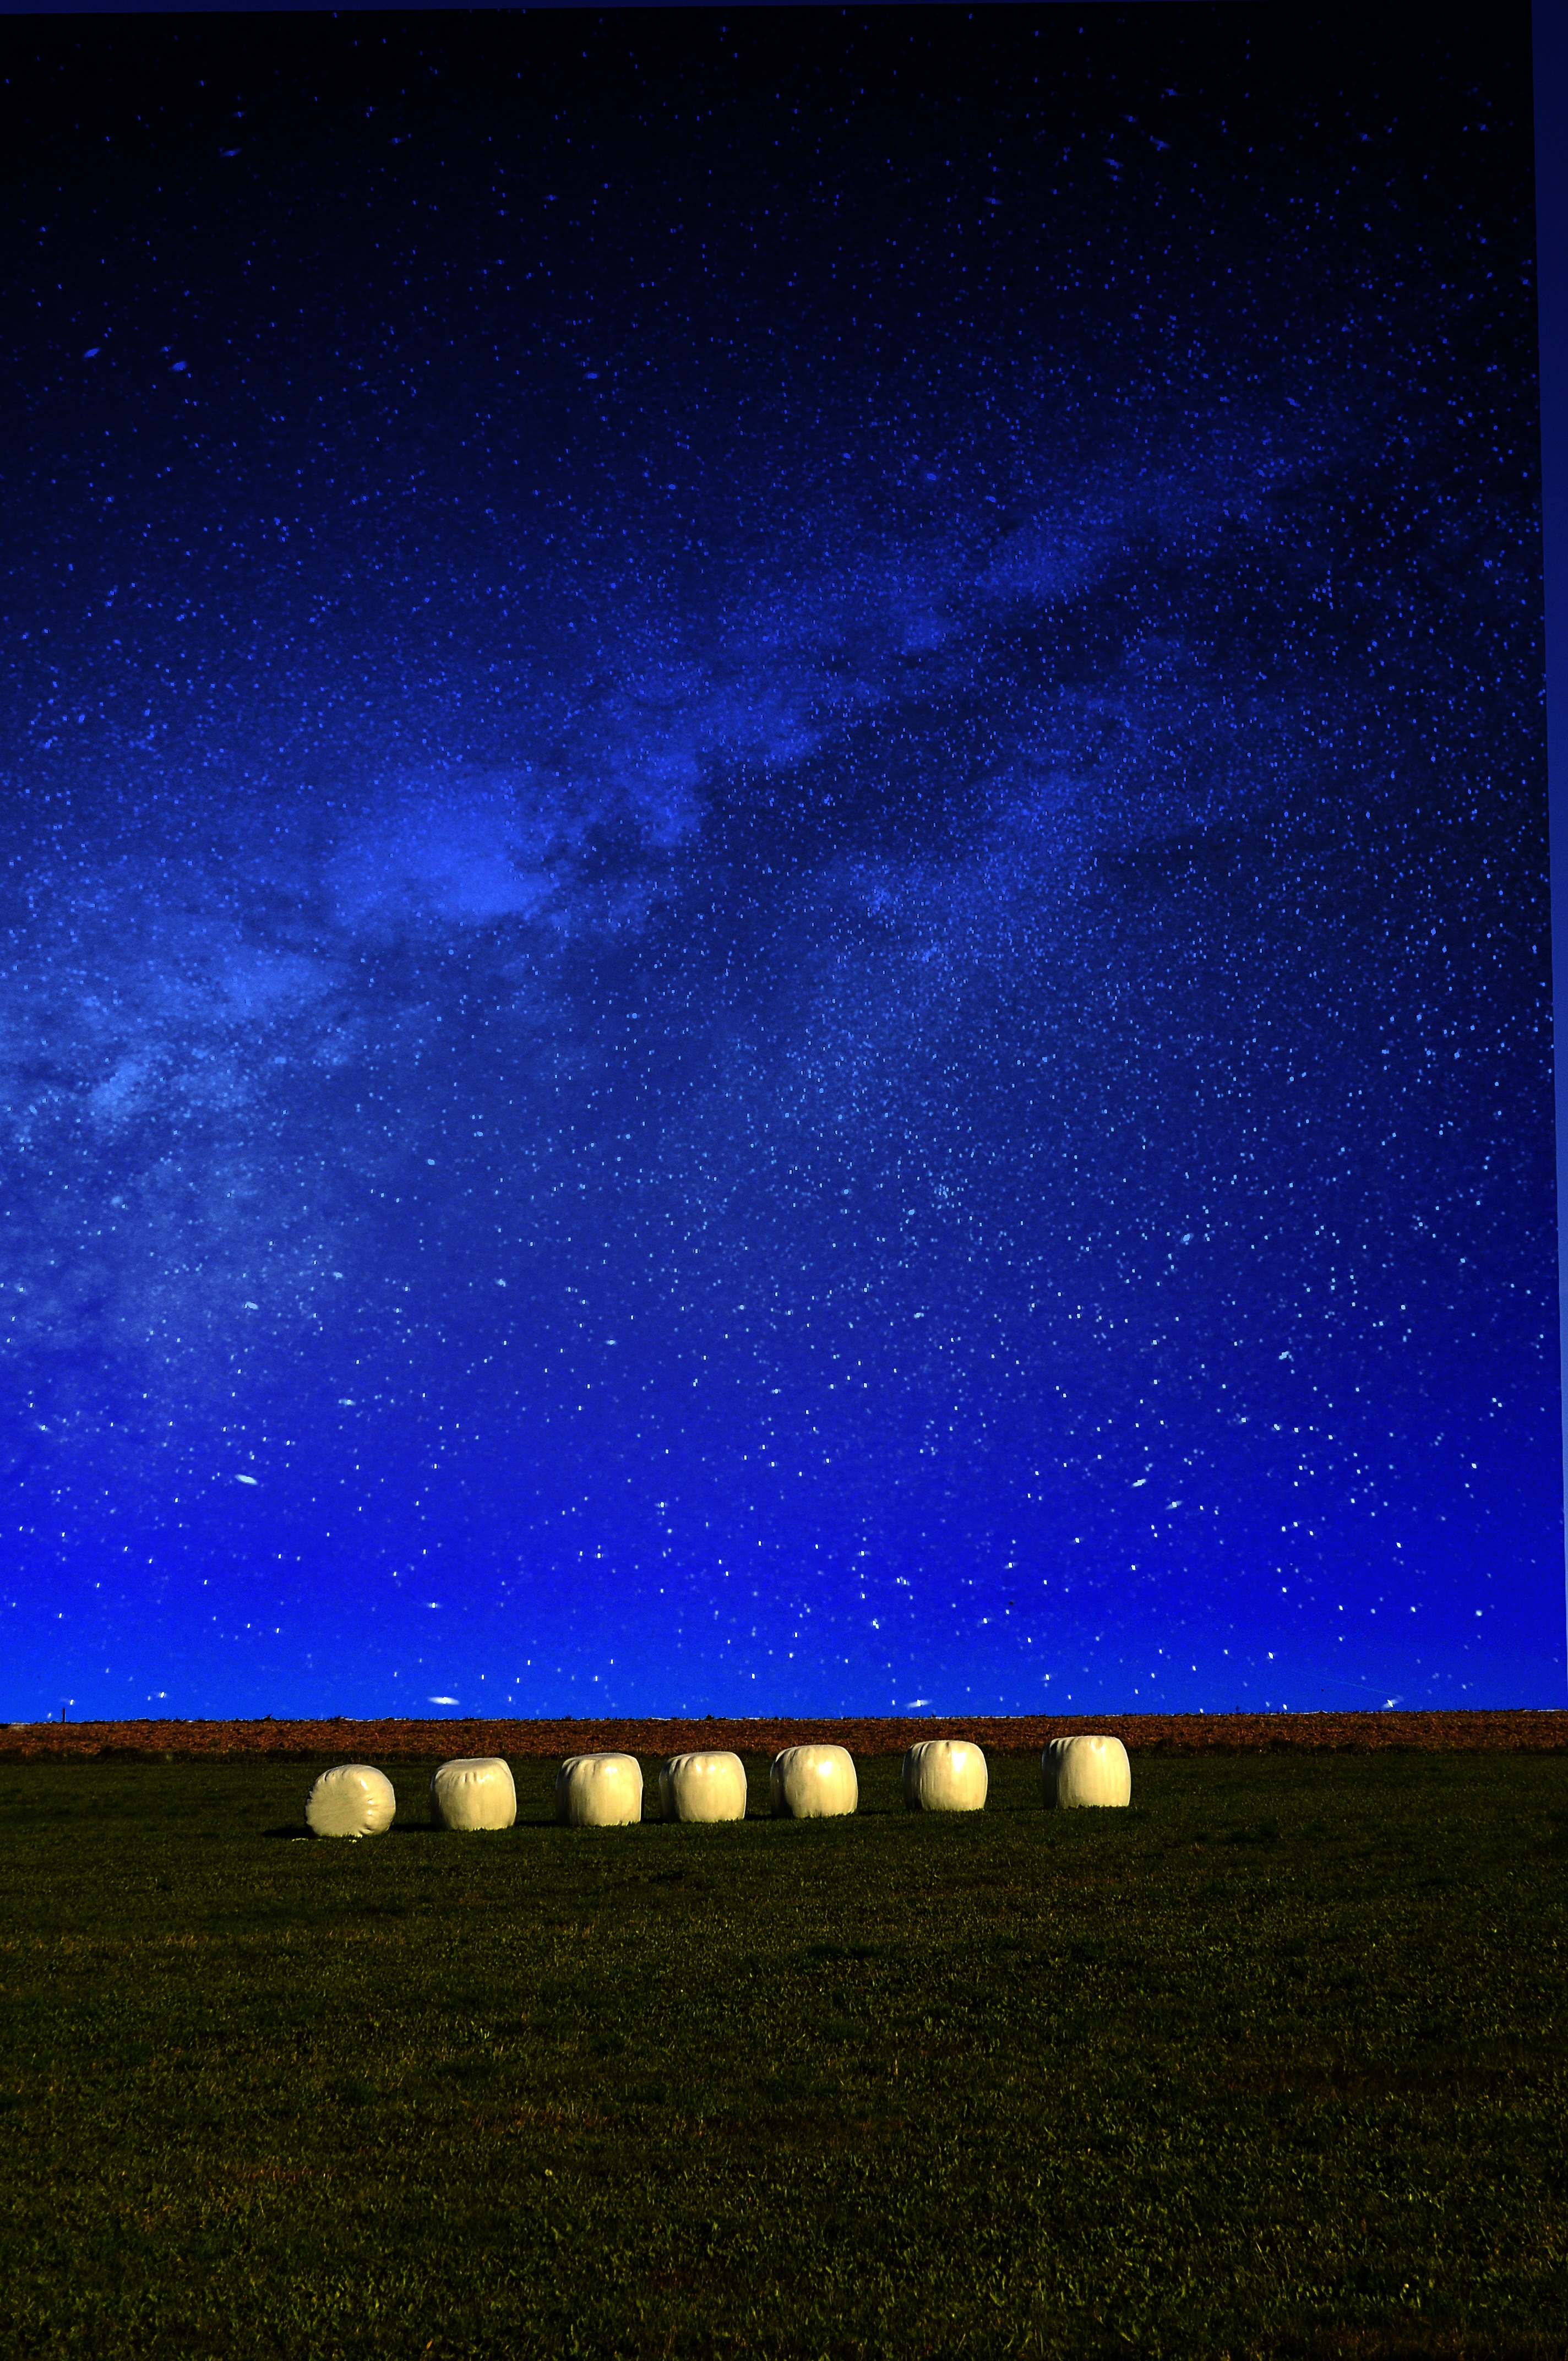
horizon, light, sky, field, night, star, atmosphere, evening, heaven, darkness, galaxy, moon, aurora, moonlight, outer space, astronomy, stars, midnight, screenshot, astronomical object